William Hicks Jackson

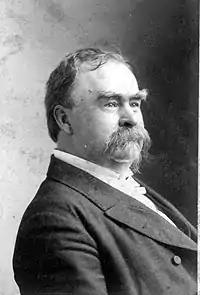
William Hicks Jackson

Following the war, Jackson returned to Tennessee and managed his father's cotton plantation. In 1868, he married Selene Harding. They had five children: William Harding Jackson (1874–1903), Eunice, Elizabeth, Selene (1876–1913) and infant son (b/d 1872) Jackson. With his father-in-law William Giles Harding, the senior Jackson learned to co-manage the latter's Belle Meade Stud near Nashville.